Liverpool

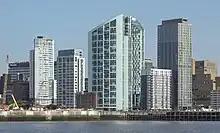
Modern office and commercial developments on the Liverpool Waterfront

The 2021 Census also showed that Liverpool's ethnic and international population was growing. The number of residents in the city born outside of England has increased since the previous census, while the number of residents who did not identify with any national identity associated with the UK has also increased at a faster rate than England as a whole. The overall share of the city's population who identified as Asian and Black increased, while the percentage who identified as white decreased in the city compared with previous Census.